Franziska Hoppermann

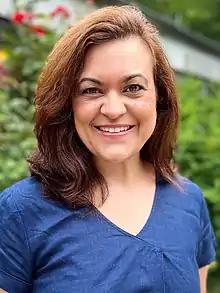
Hoppermann in 2022

Franziska Christina Brigitte Hoppermann ( Bartels, born 8 January 1982) is a German civil servant and politician of the Christian Democratic Union (CDU) who has been serving as a member of the Bundestag since the 2021 elections, representing the Hamburg-Wandsbek district.